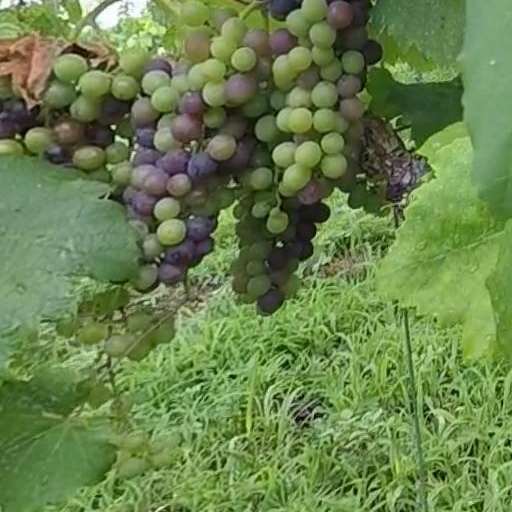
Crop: grape